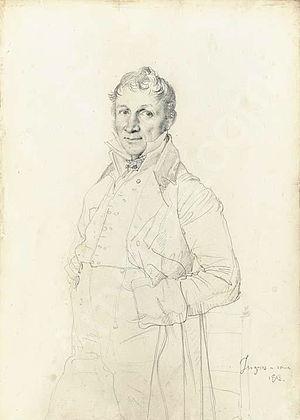
La famille Coppieters est une famille de la noblesse belge.
Charles-Bernardin-Ghislain Coppieters Stochove était un magistrat, homme politique belge et membre du Congrès national.